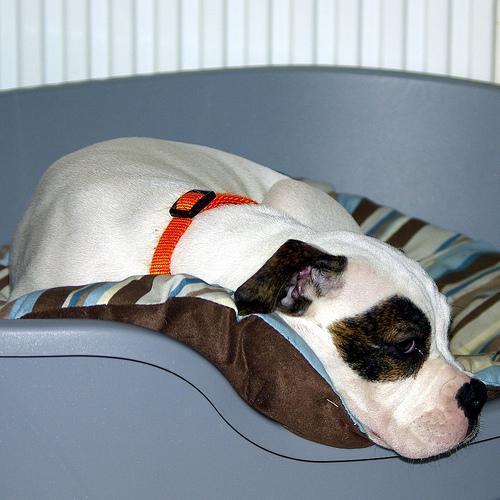
american bulldog